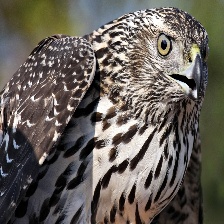
Species: NORTHERN GOSHAWK
Scientific name: ACCIPITER GENTILIS